Kosgi

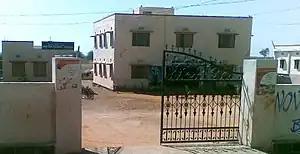
The Government boys hostel

The First Government Engineering College is started at KOSI from the Academic Year 2024-25 onwards by upgarding the existing Government Polytechnic. This Institute is affiliated to Jawaharlal Nehru Technological University (JNTUH), Hyderabad and function under the control of Department of Technical Education, Telanagana. The Institute offers B.Tech Courses in Computer Science and Engineering and its alloid brances viz CSE, CSM and CSD. Hostel facility avialable for Boys.